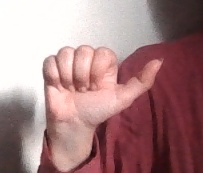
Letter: dhad